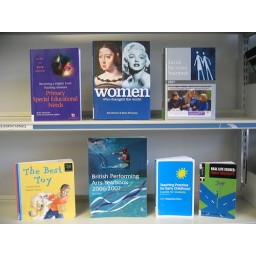
Move your mouse over each book cover and click on the link to search the library catalogue.